F. L. Parker

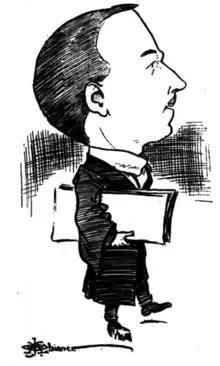
caricature by J. H. Chinner

Parker was born in Ovingham, South Australia to Henry George Parker (c. 1849 – 6 July 1933) and Louise Eleanor Parker (c. 1856 – 27 February 1934) of Buxton Street, North Adelaide. He was educated at Dryburgh House School and Whinham College. In April 1901 he joined the State public service as a clerk in the Chief Secretary's department, and for many years handled all questions, papers, messages and reports for Parliament, gaining a good working knowledge of procedure.